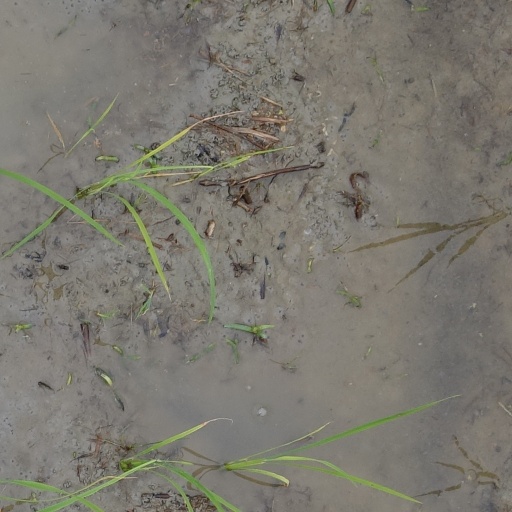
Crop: rice